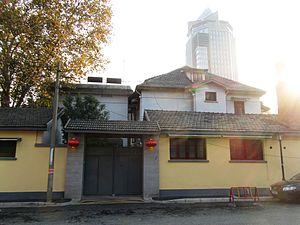
"La politique étrangère de la République de Chine, dénommée ""Taïwan"" par de nombreux États, sont les relations entre la République de Chine et les autres pays. La République de Chine est reconnue par 16 des 193 États membres des Nations unies, ainsi que par le Saint-Siège. En plus de ces relations, la République de Chine entretient des relations non officielles avec 57 membres de l'ONU via ses bureaux de représentation et ses consulats. Le passeport taïwanais a des accords d'exemption de visa avec 124 pays et Hong Kong en 2018.